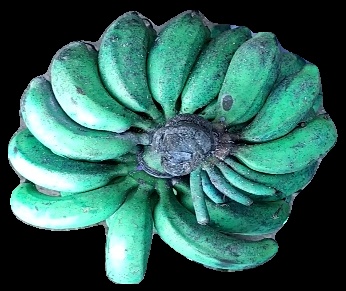
Variety: rasbale
Grade: grade3